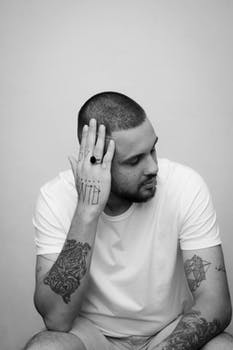
Label: No Watermark